Eugene Ngaïkosset

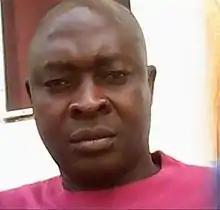

Eugene Barret Ngaïkosset is a former member of the Central African Armed Forces and leader of Anti-balaka, arrested in 2021 for his war crimes.